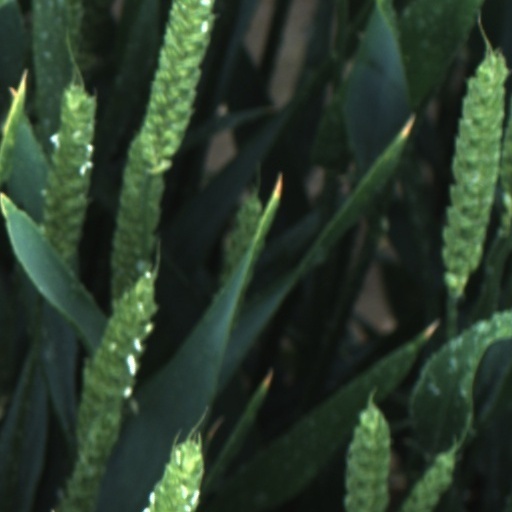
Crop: wheat